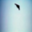
Label: airplane